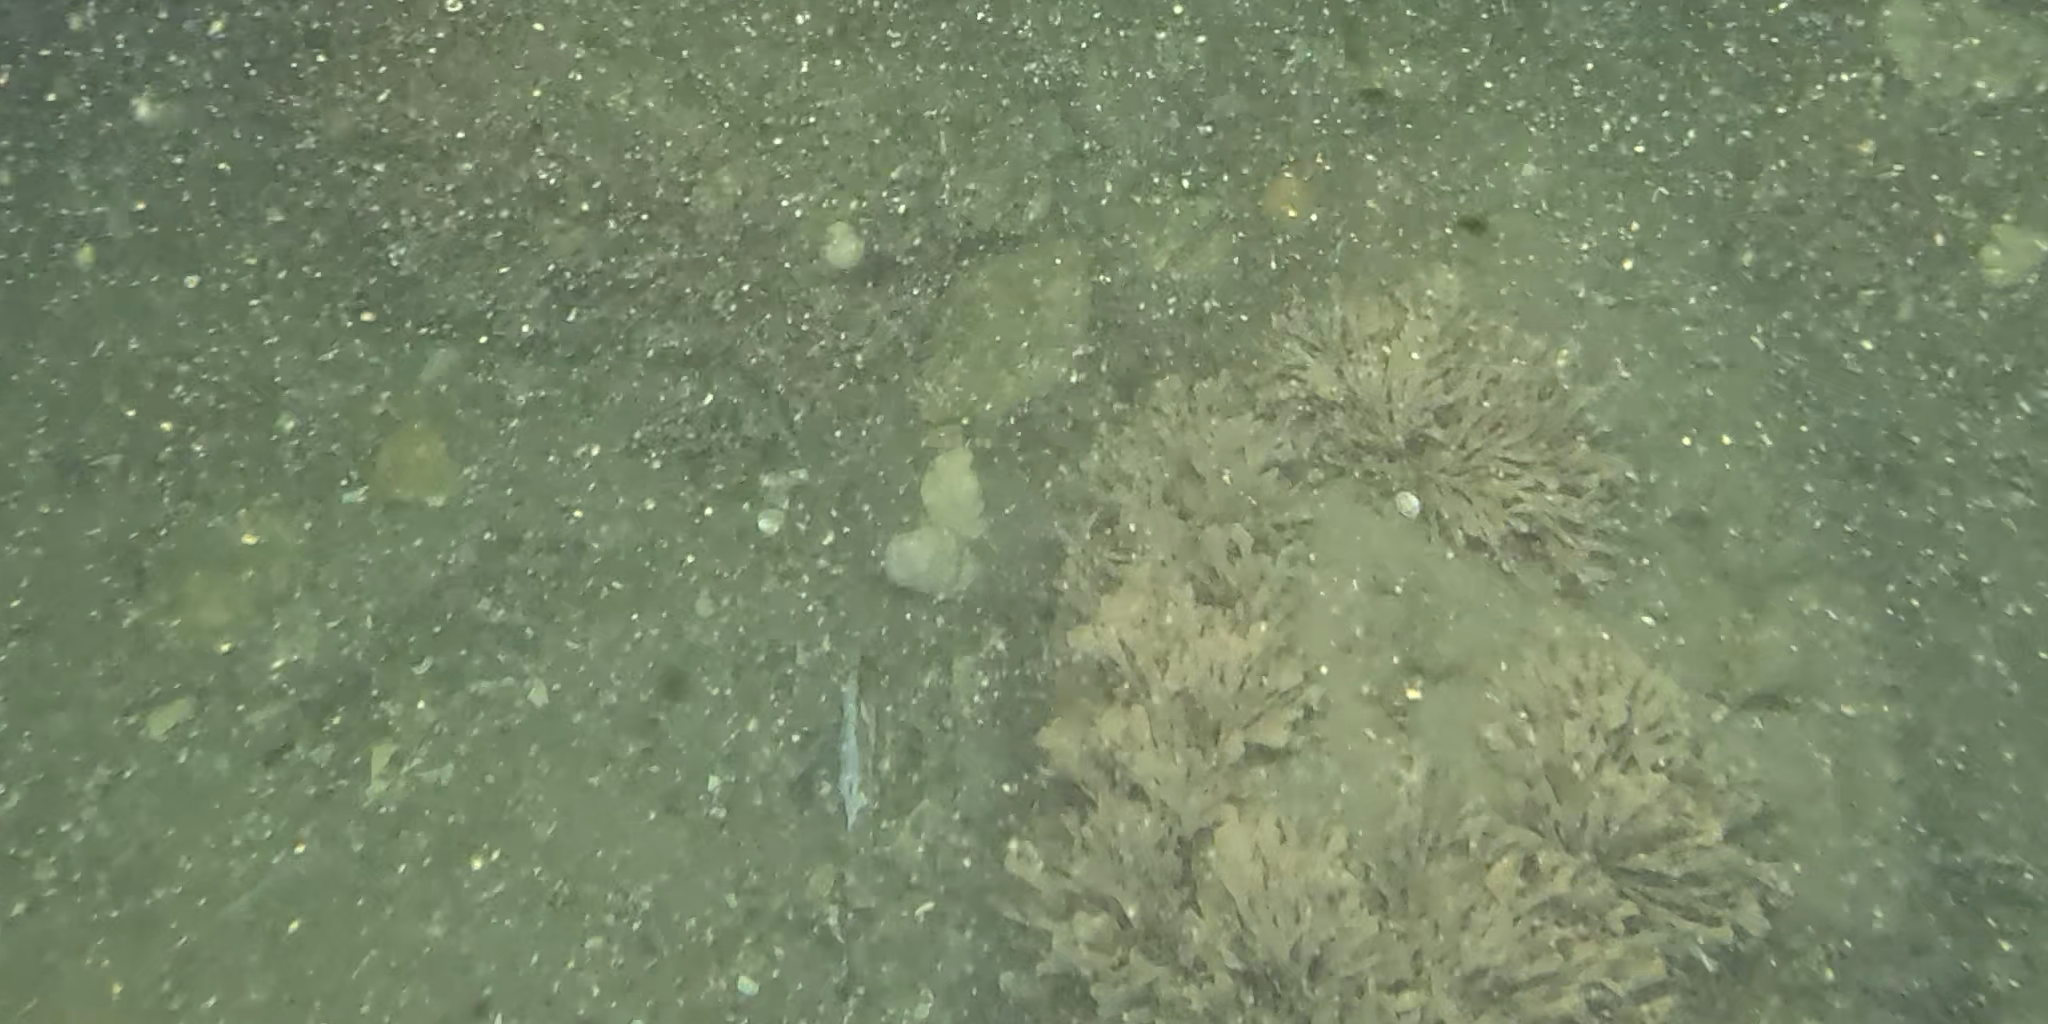
Seabed habitat: stone